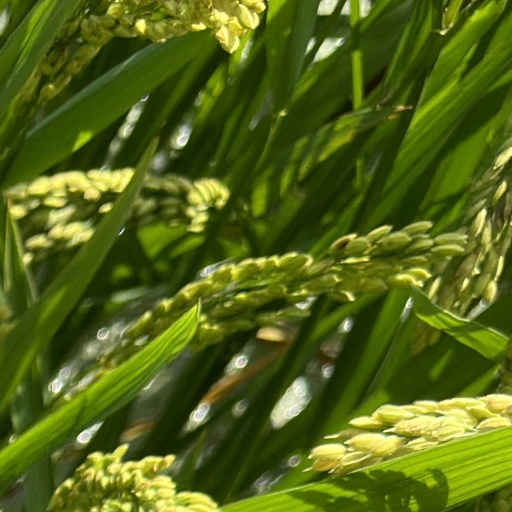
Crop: rice